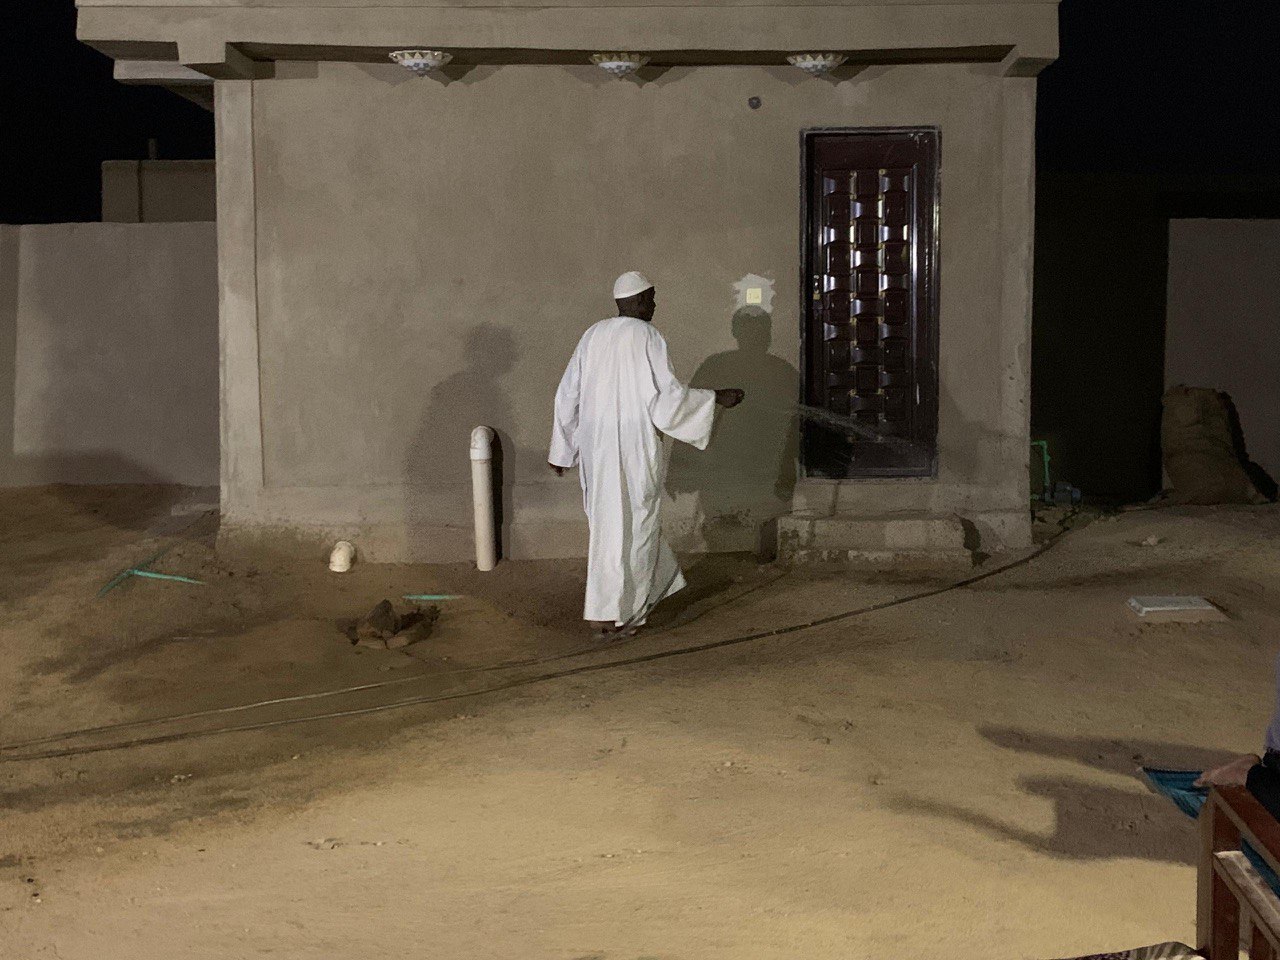
الوصف بالفصحى: رجل يرتدي الزي التقليدي السوداني يسير في فناء منزل يبلله بالماء
الوصف بالعامية السودانية: راجل لابس جلابية بيضاء بيرش بيته بالمويه
التصنيف: Rural & Daily Life
التصنيف الفرعي: Clothing & textiles